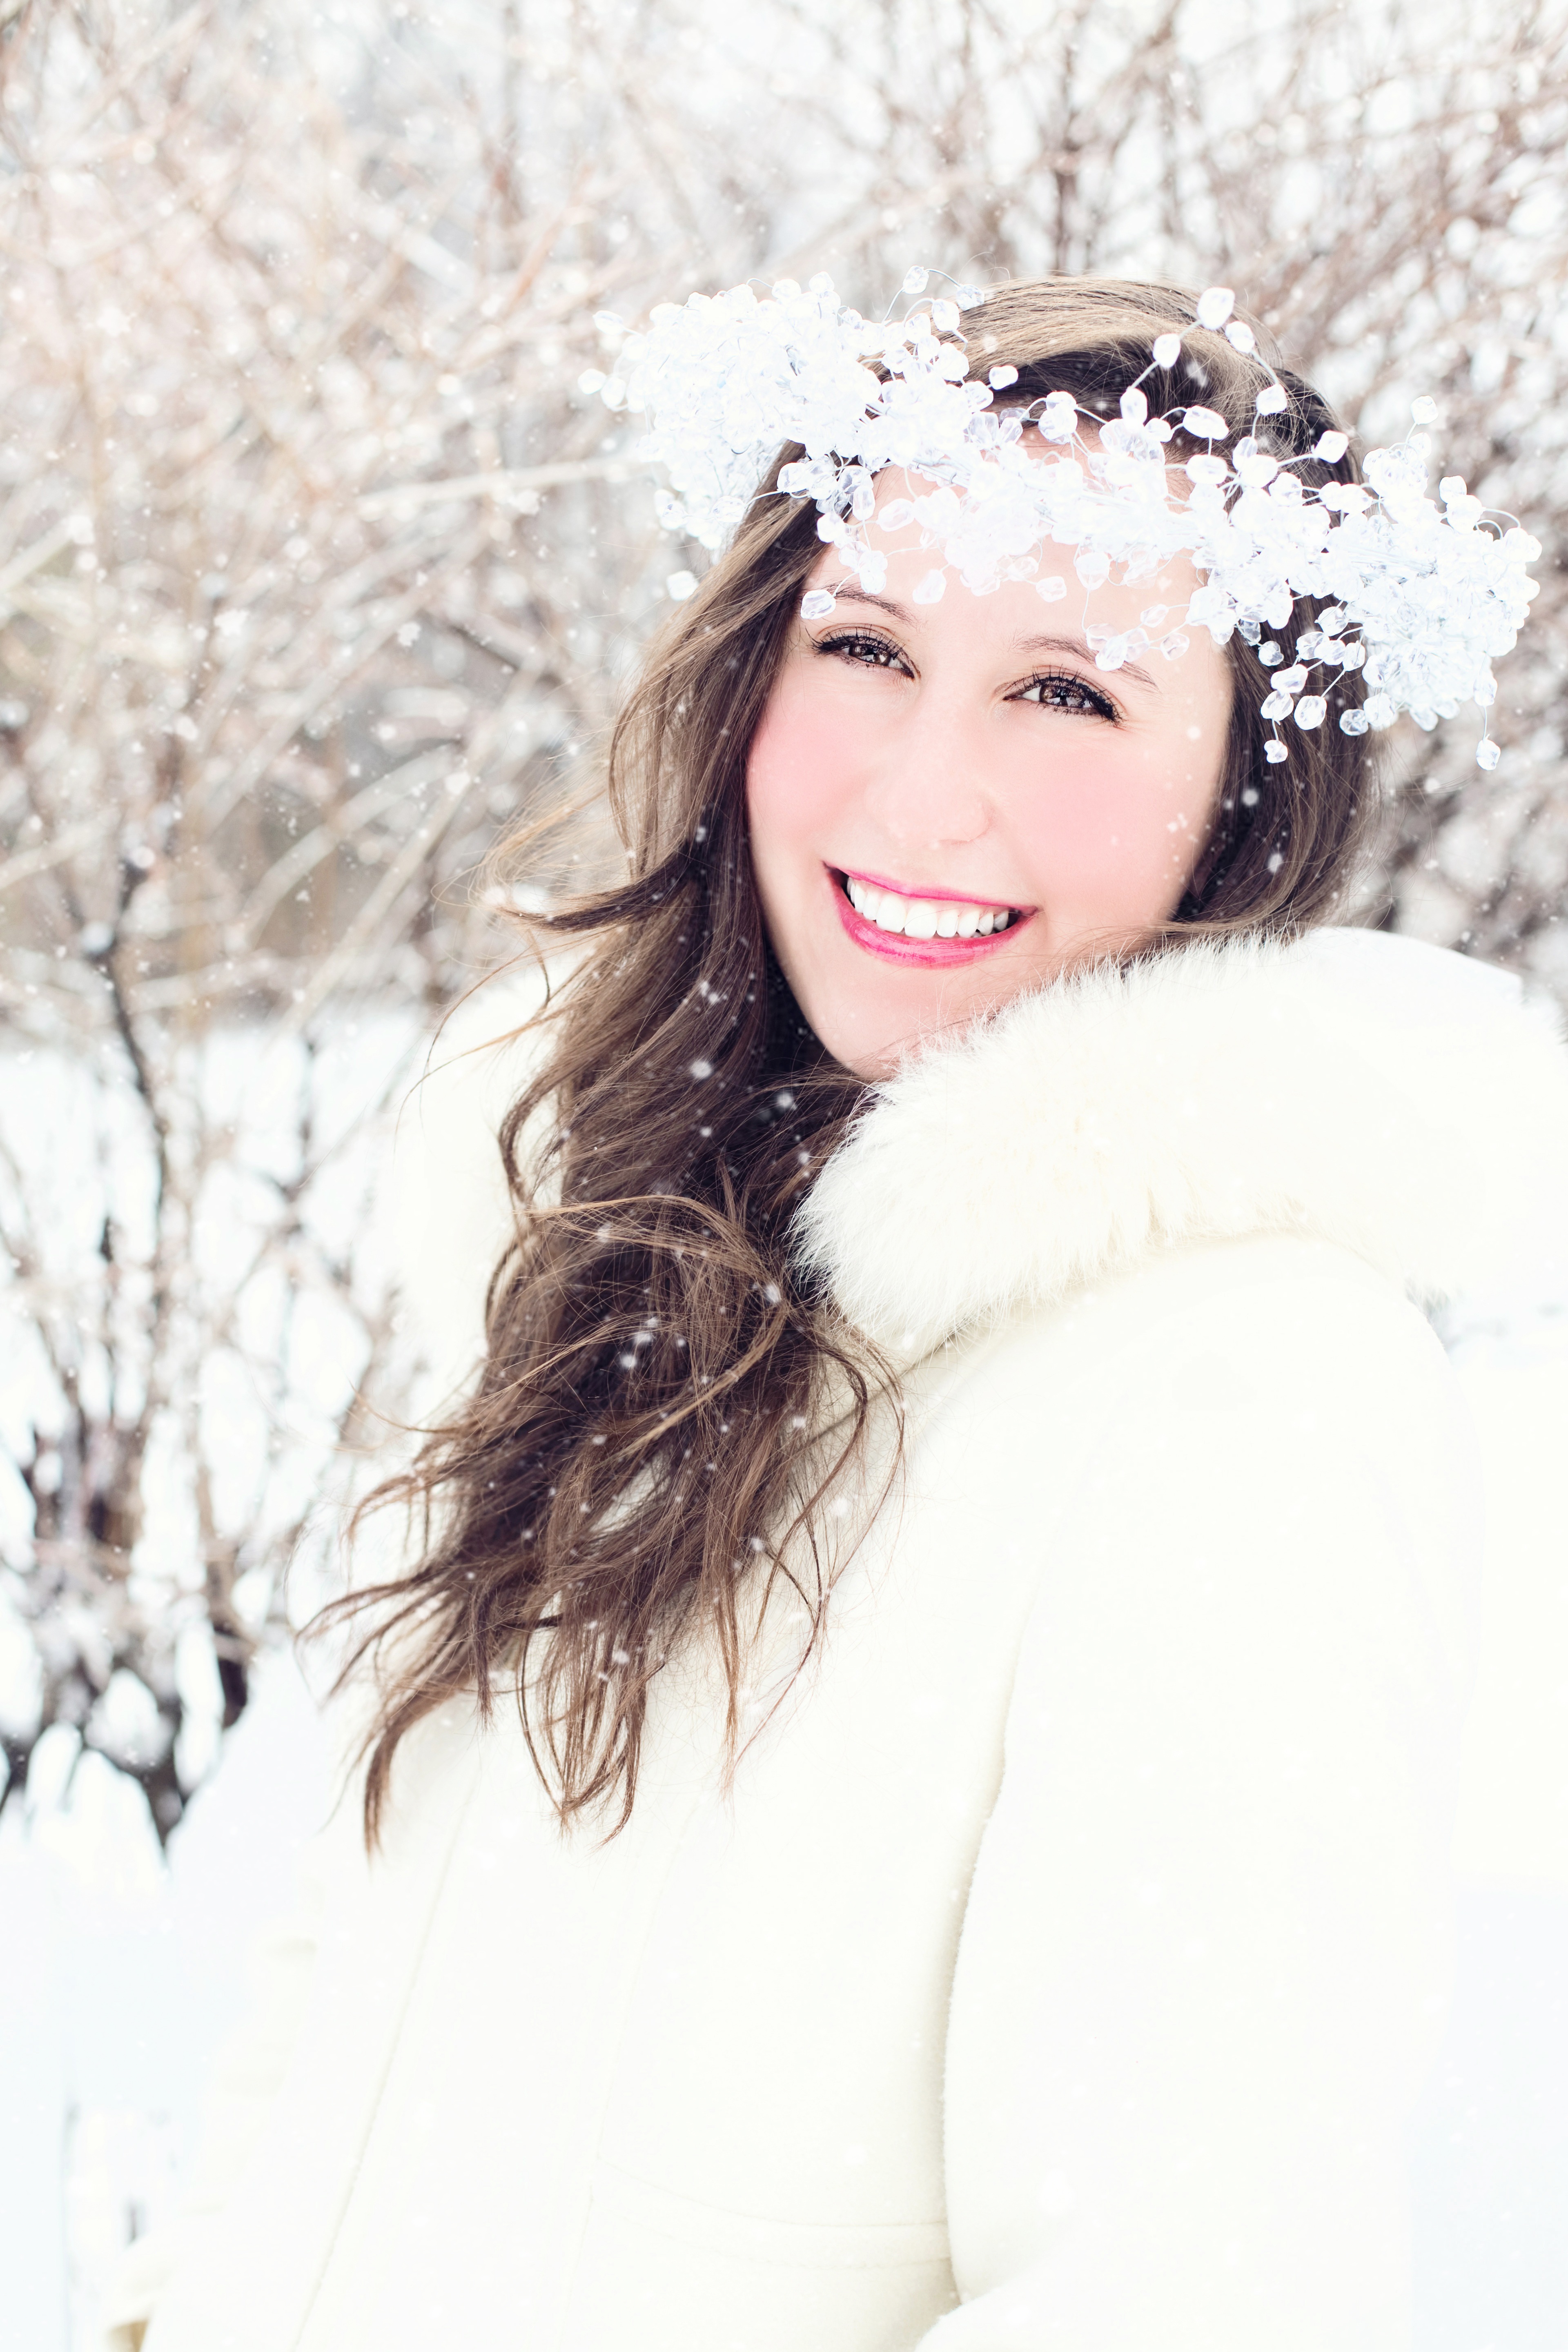
snow, cold, winter, girl, woman, photography, portrait, model, spring, fashion, clothing, bride, season, hairstyle, smiling, long hair, dress, photograph, beauty, snowflakes, veil, photo shoot, portrait photography, hair accessory